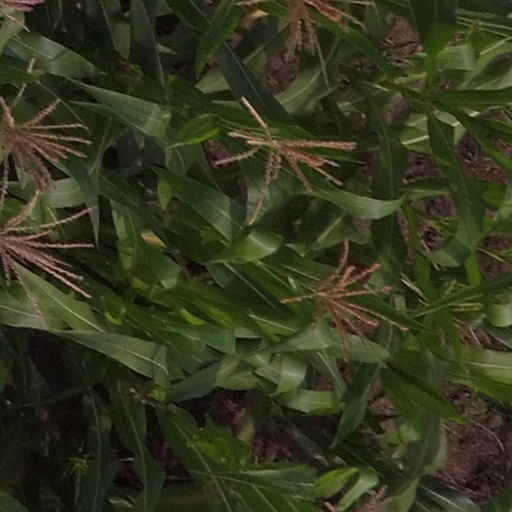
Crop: maize; corn